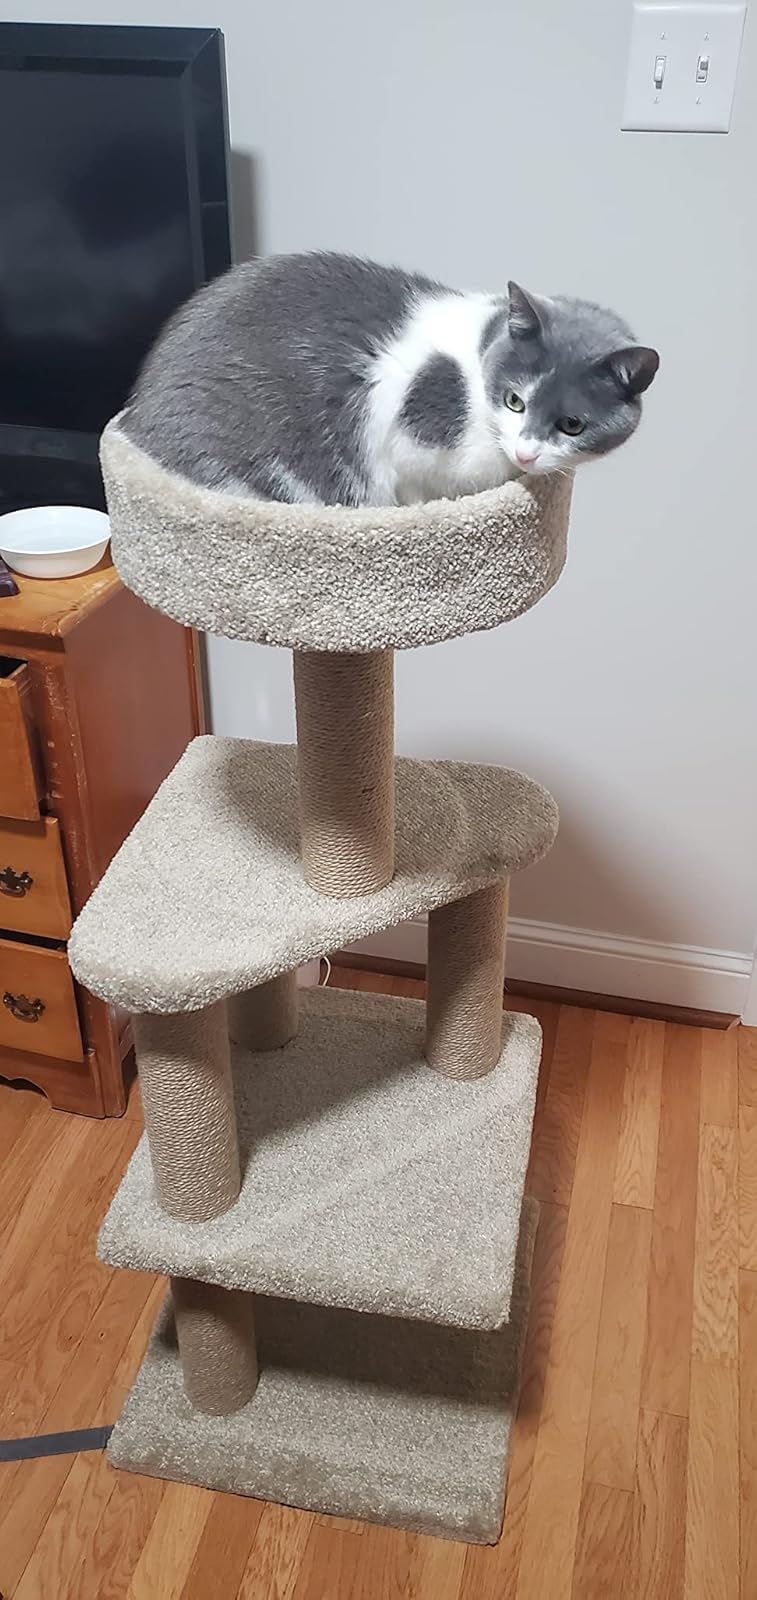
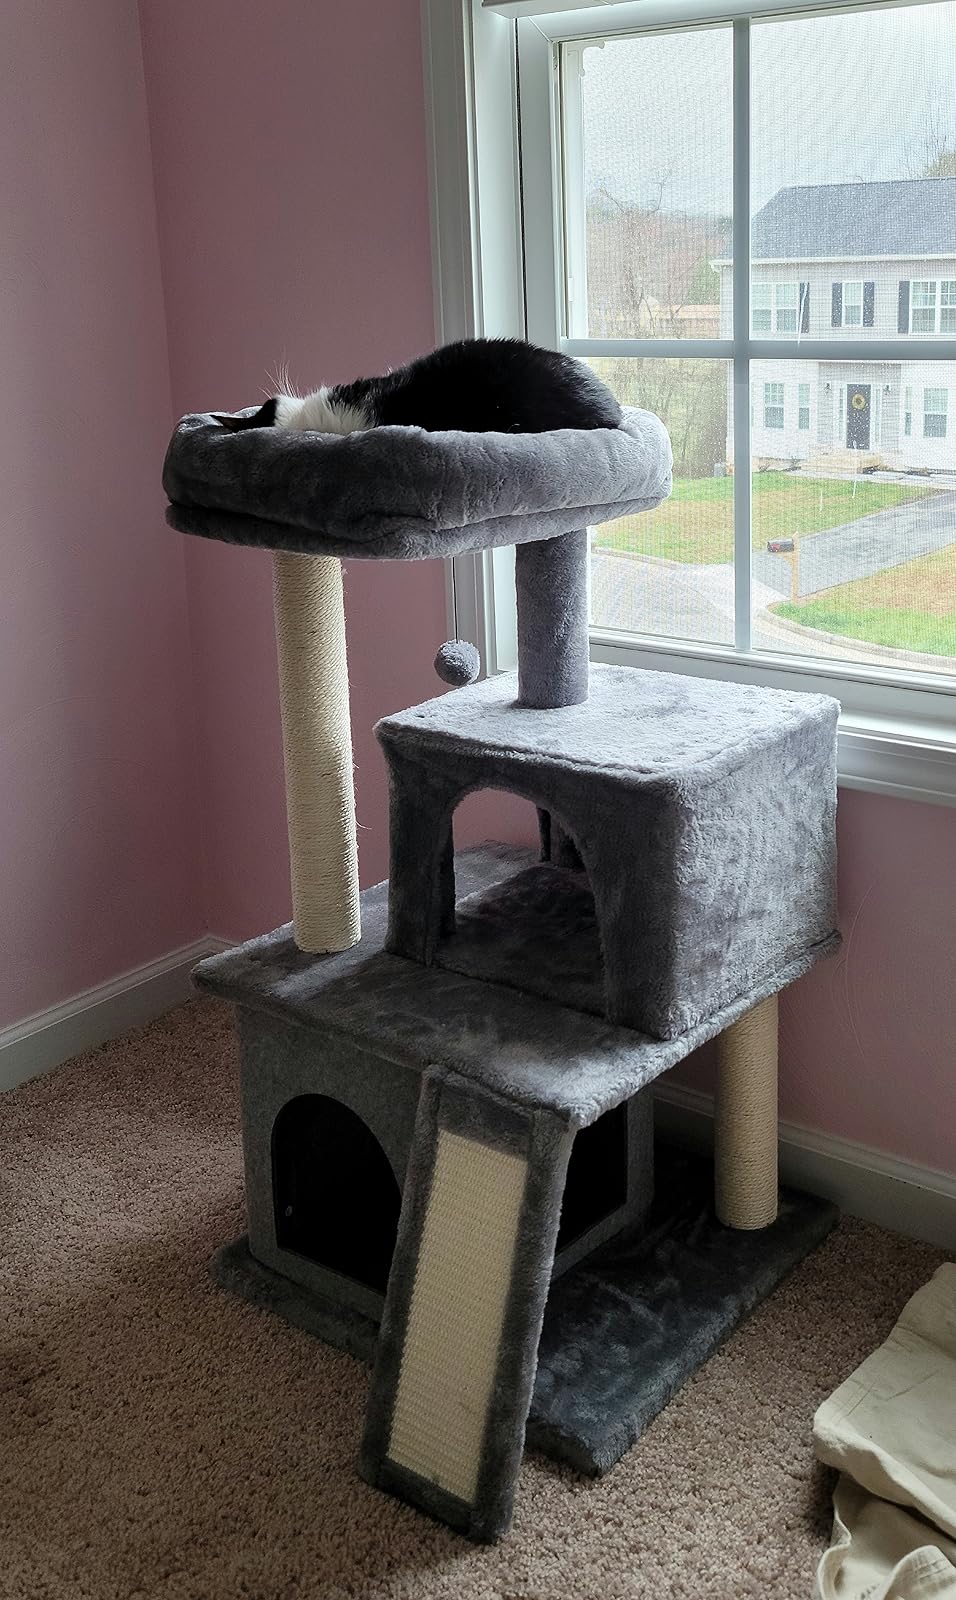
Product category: items_cat tree
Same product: no